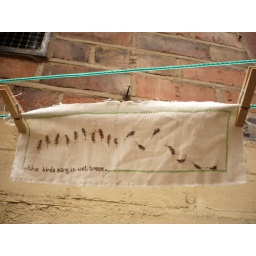
the bird sing in wet trees